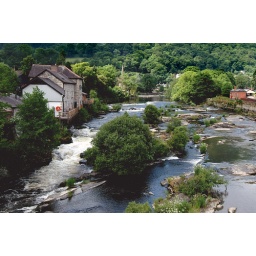
house by river